Vladimir Guerrero

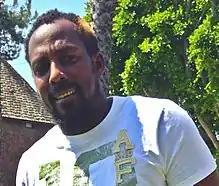
Vladimir Guerrero in 2014

On January 11, 2010, Guerrero signed a one-year, $5.5 million deal with incentives and a 2011 option with the Texas Rangers.